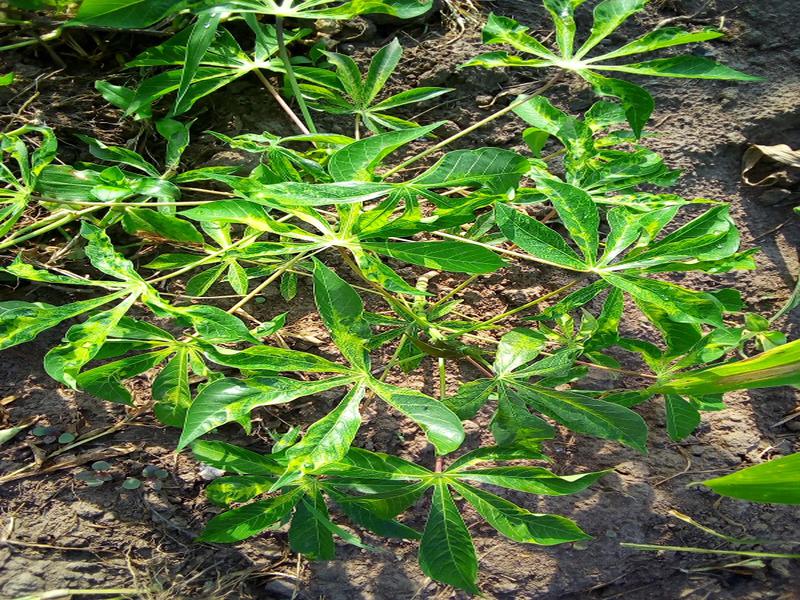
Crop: cassava
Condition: mosaic_disease